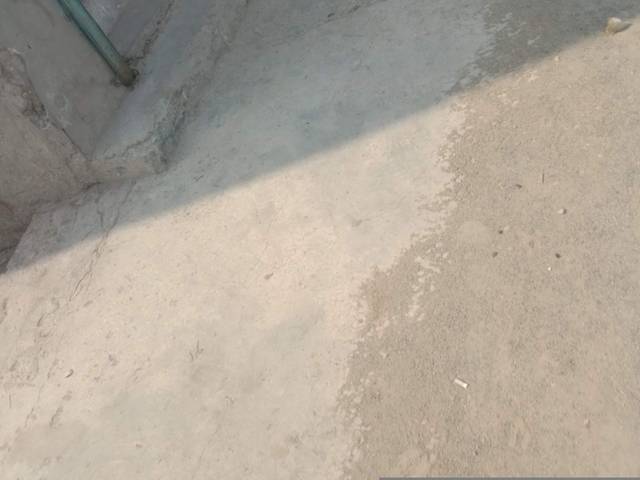
Region: Pakistan
Coordinates: 31.582, 74.29